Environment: real
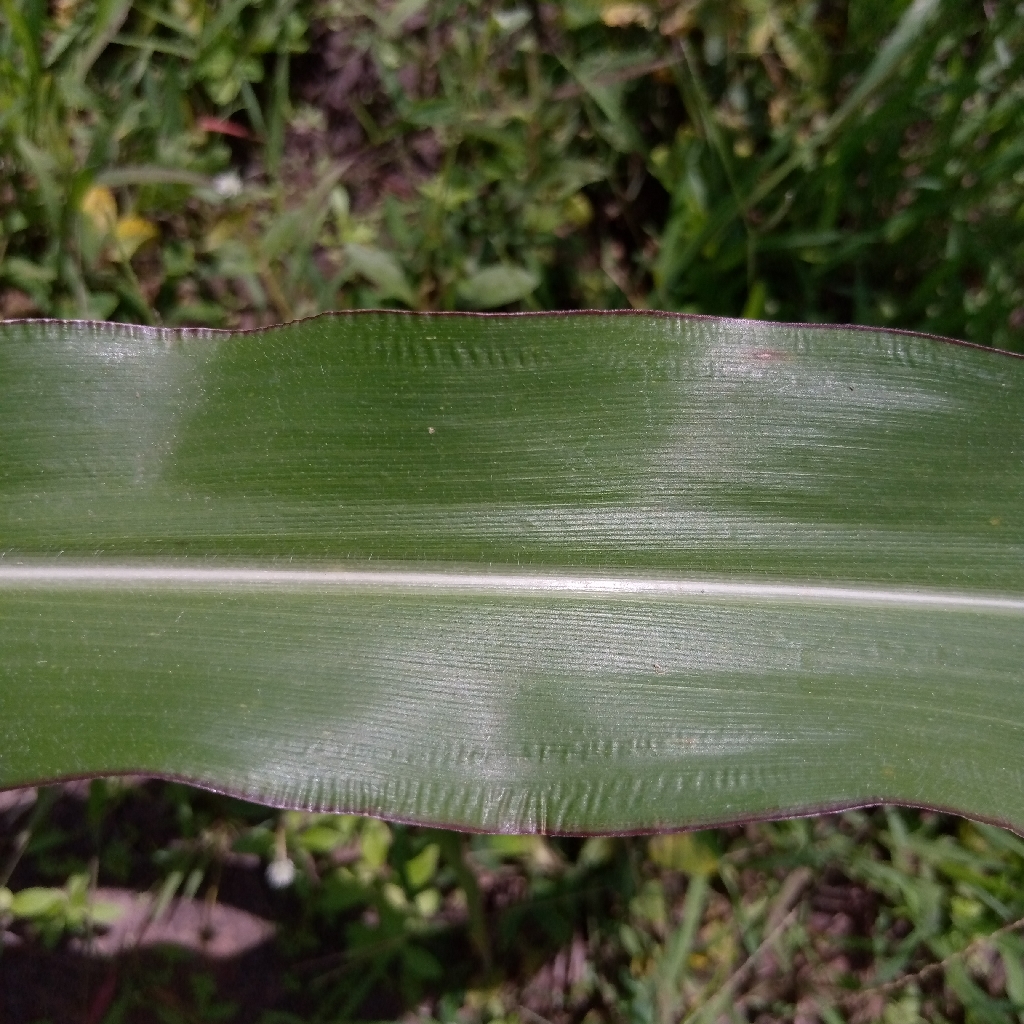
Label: healthy